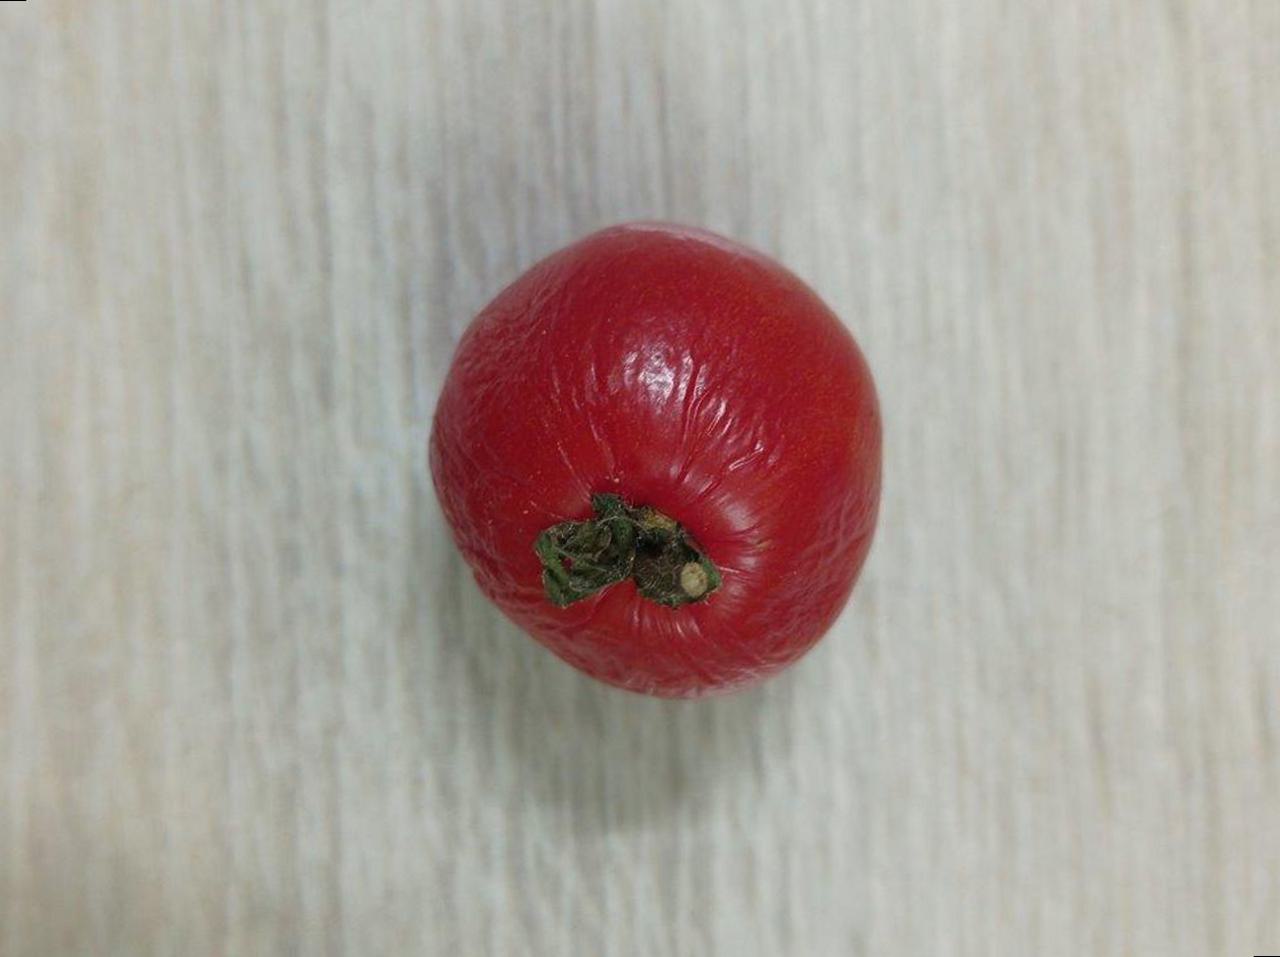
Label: Rotten